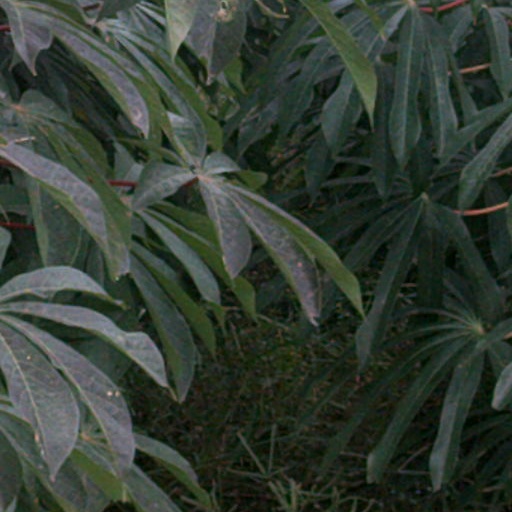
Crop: cassava